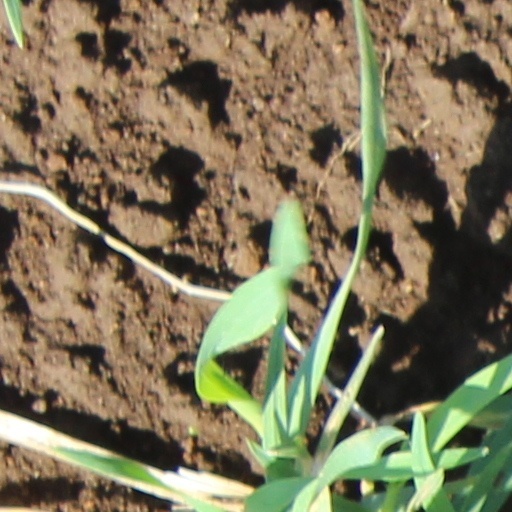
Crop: wheat